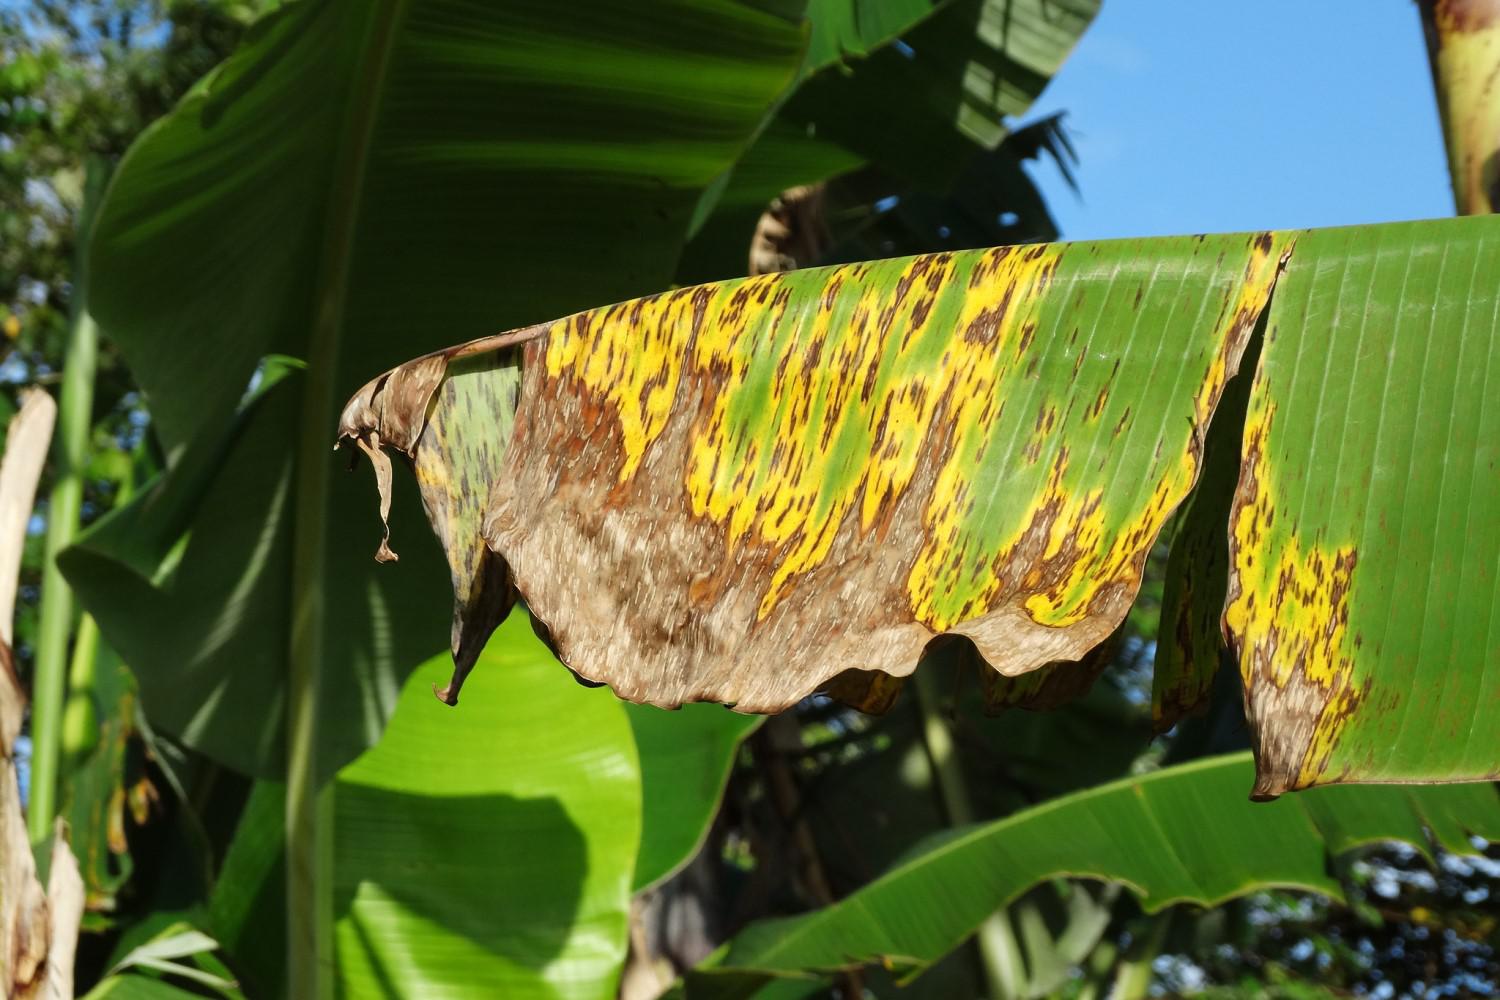
Plant: Banana
Disease: banana black leaf streak